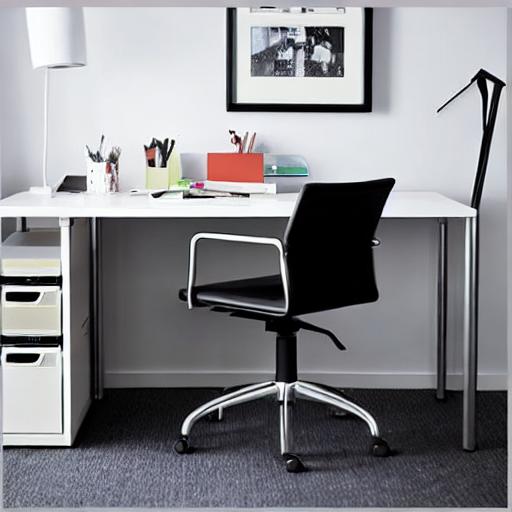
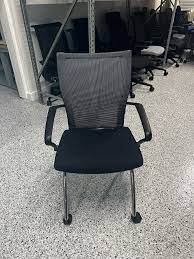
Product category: items_chair
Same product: no